Paula Thiede

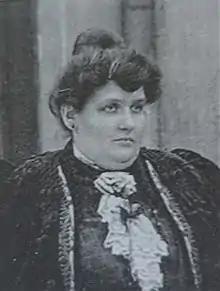
Thiede in 1906

Pauline Philippine Thiede (6 January 1870 – 3 March 1919) was a German trade unionist. She was the first woman to hold a full-time post as a trade union leader in Germany.